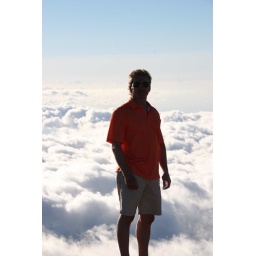
No, this isn't staged. We're standing above the cloud line at Haleakala National Park Summit.